Associated British Foods

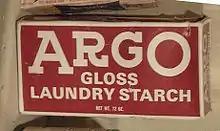
Old Argo laundry starch box, photographed at Edmonds Historical Museum.

In 2000, the company sold its interests in Burton's Biscuits. In 2002, it acquired the Mazola corn oil, Argo and Kingsford's cornstarch, Karo and Golden Griddle syrups, and Henri's dressing brands, along with several Canadian brands, from Unilever; in 2004, it acquired the Tone's spice business and Fleischman yeast business from Burns Philp; and in 2007, it purchased Patak's Indian food business.